Zork

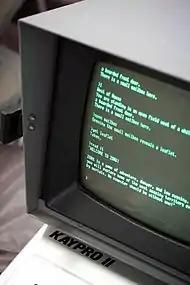
"Zork" being played on a Kaypro CP/M computer

"Zork" is a text-based adventure game wherein the player explores the ruins of the Great Underground Empire. The player types text commands for their character to traverse locations, solve puzzles, and collect treasure. The game has hundreds of locations, each with a name and description, and the player's commands interact with the objects, obstacles, and creatures within them. Commands can be one or two words (e.g., "get lamp" or "north") or more complex phrases (e.g., "put the lamp and sword in the case"). The command must fit the location's context (e.g., "get lamp" works only if a lamp is present). The program acts as a narrator, describing to the player their location and the results of certain actions. If the game does not understand the player's commands, it asks for the player to retype their actions. The program's replies are typically in a sarcastic, conversational tone, much as a Game Master would use in leading players in a tabletop role-playing game.